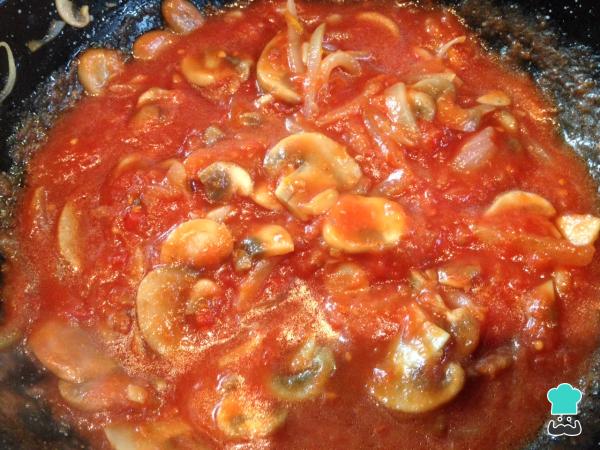
Para elaborar los champiñones en salsa de tomate solo falta añadir la salsa de tomate. Salpimentaremos y removeremos bien, mientras lo dejamos sofreír lo suficiente para que el líquido de la salsa de tomate se evapore. Te recomiendo que lo dejes al menos 10 minutos, aunque si vas con prisas lo puedes retirar antes.